Vegetables (song)

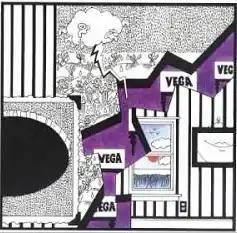

Artist Frank Holmes, who designed the "Smile" cover artwork, created an illustration that was inspired by the song's lyrics, "The Elements" / "My Vega-Tables". Along with several other drawings, they were planned to be included within a booklet packaged with the "Smile" LP. In 2005, Holmes shared a background summary of his design choices: